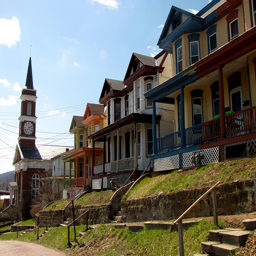
A church with a very tall clock tower.
A clock that is on the side of a tower.
Houses sit in a row next to the building with a clock.
A bunch of houses beside each other near a church
Several homes with two sets of stairs next to each other and a church with a clock on a building on the same street.